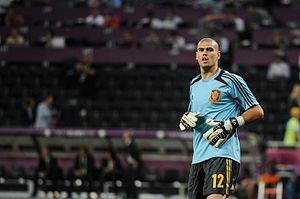
Víctor Valdés, né le 14 janvier 1982 à L'Hospitalet de Llobregat, est un footballeur international espagnol évoluant comme gardien de but dans les années 2000 et 2010. Il devient ensuite entraîneur.